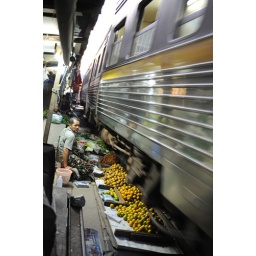
A passing train over the stalls in the market place.